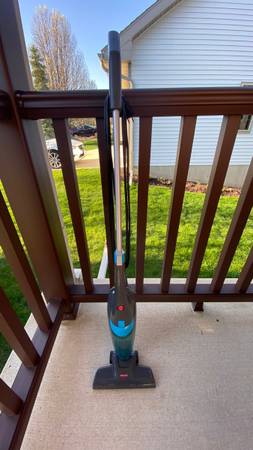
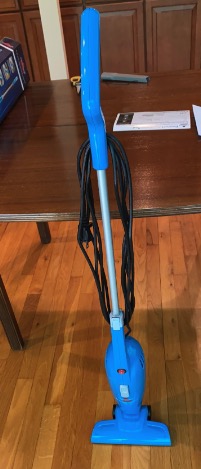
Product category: items_vacuum
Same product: no